National Highways traffic officer

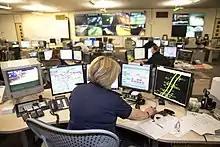
A National Highways control room in 2014.

It is an offence to assault, resist or wilfully obstruct a traffic officer in the execution of their duty, as well as impersonate a traffic officer.